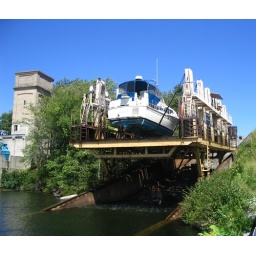
Good view of the carrier at work. The boat is held clear by belts that are adjusted by hydraulic pumps